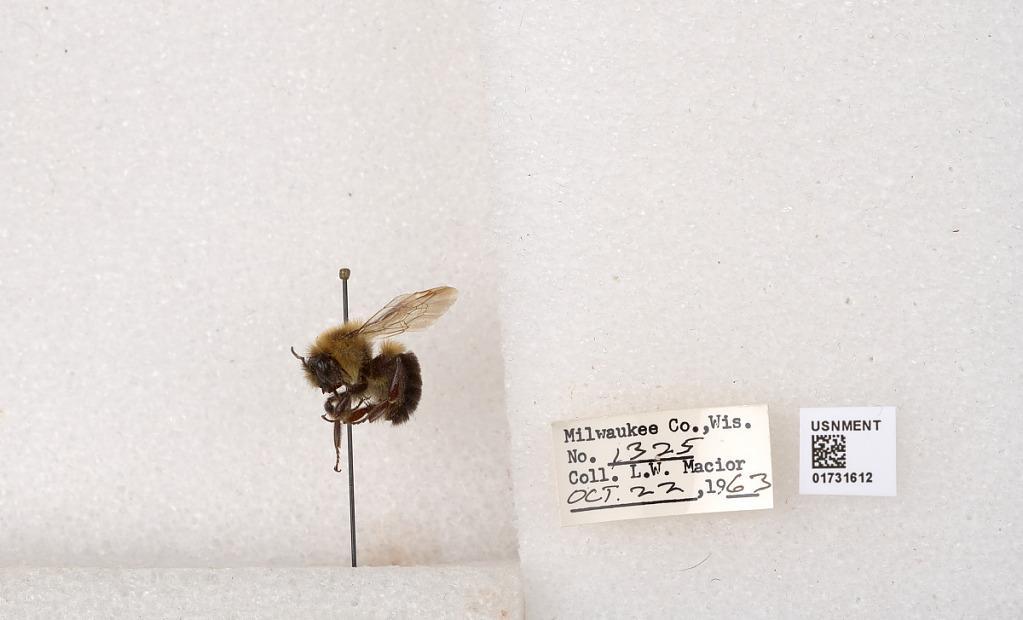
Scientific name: Bombus impatiens Cresson
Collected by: L. Macior
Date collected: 1963-10-22
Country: United States
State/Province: Wisconsin
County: Milwaukee
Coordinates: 43.0217, -87.9291